Linghang metro station

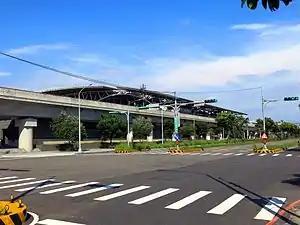

Linghang, secondary station name: Dayuan International Senior High School is a station on the Taoyuan Airport MRT located in Dayuan District, Taoyuan City, Taiwan. It opened for commercial service on 2 March 2017.